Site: brandenburg
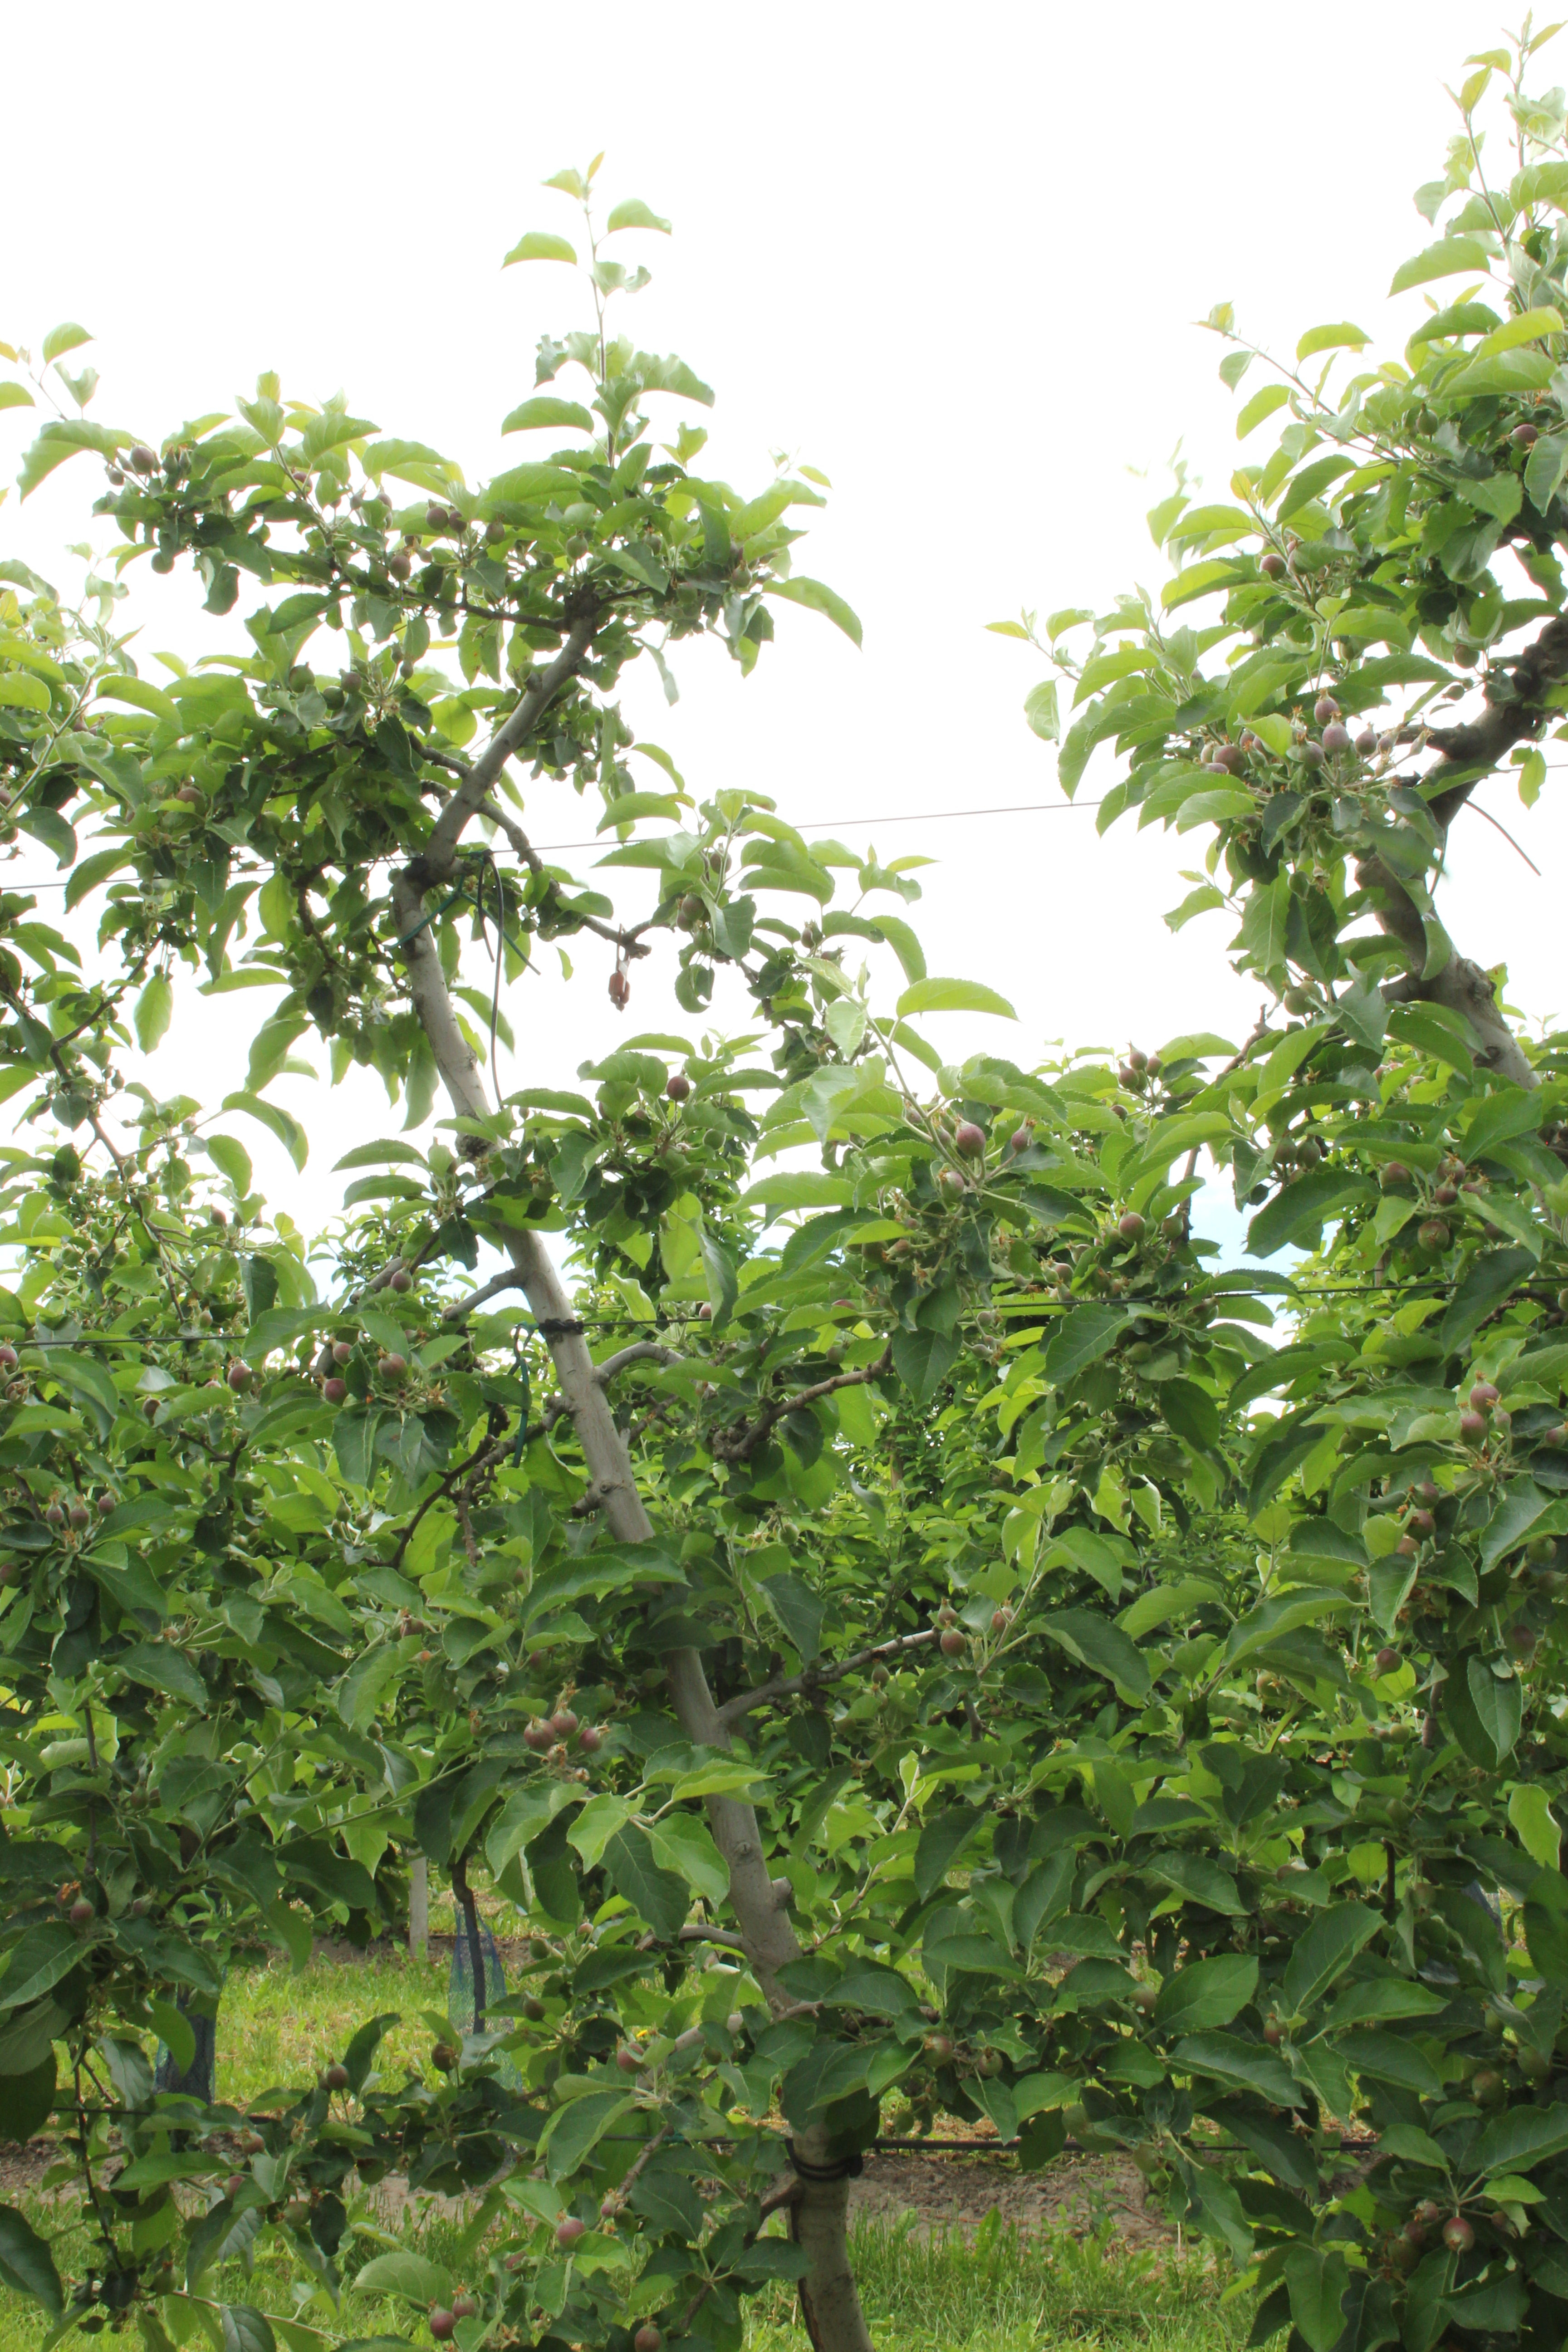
Growth stage (BBCH 72): Development of fruit